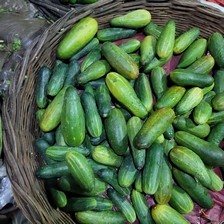
Label: cucumber